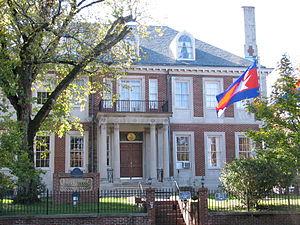
Ceci est une liste des représentations diplomatiques du Cambodge.